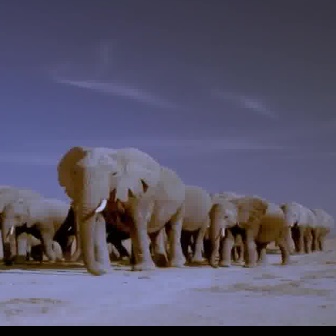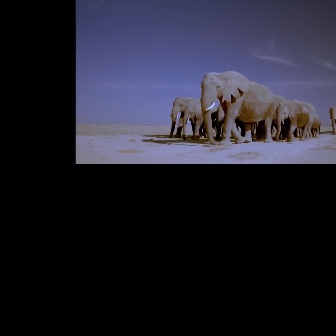
  Please identify the target specified by the bounding box [56,146,185,275] in the first image and locate it in the second image. Return the coordinates in [x_min,y_min,x_max,y_max] format.
Answer: [199,70,274,145]